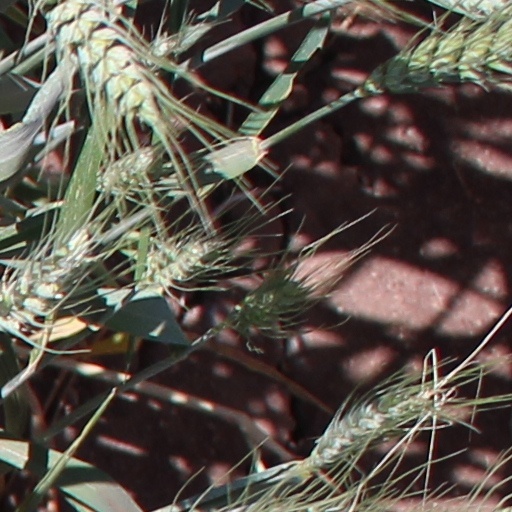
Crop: wheat